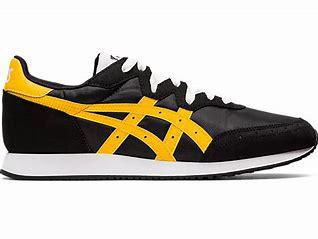
Brand: Asics
Model: Tarther OG